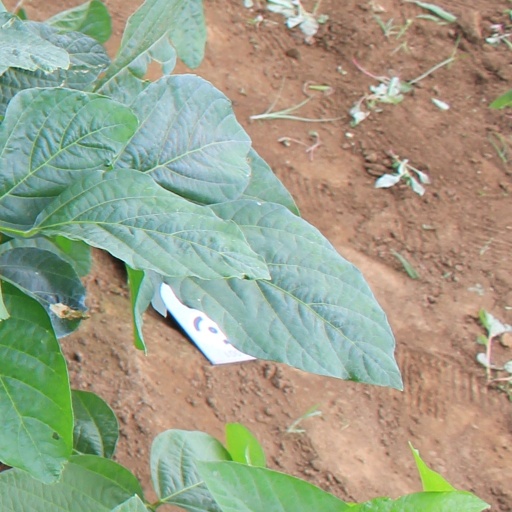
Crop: soybean